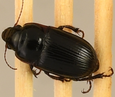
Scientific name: Euryderus grossus
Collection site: Central Plains Experimental Range NEON (CPER), plot CPER_003